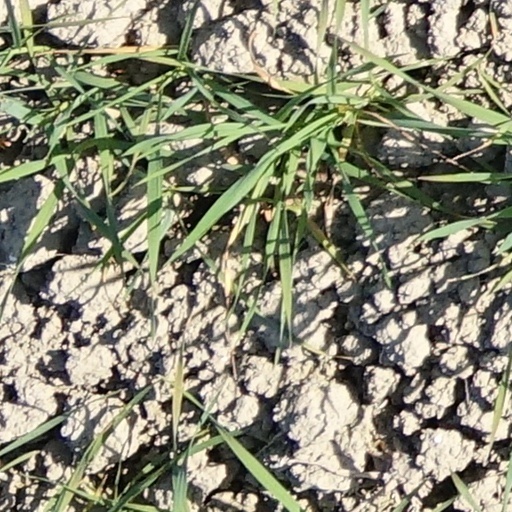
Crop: wheat